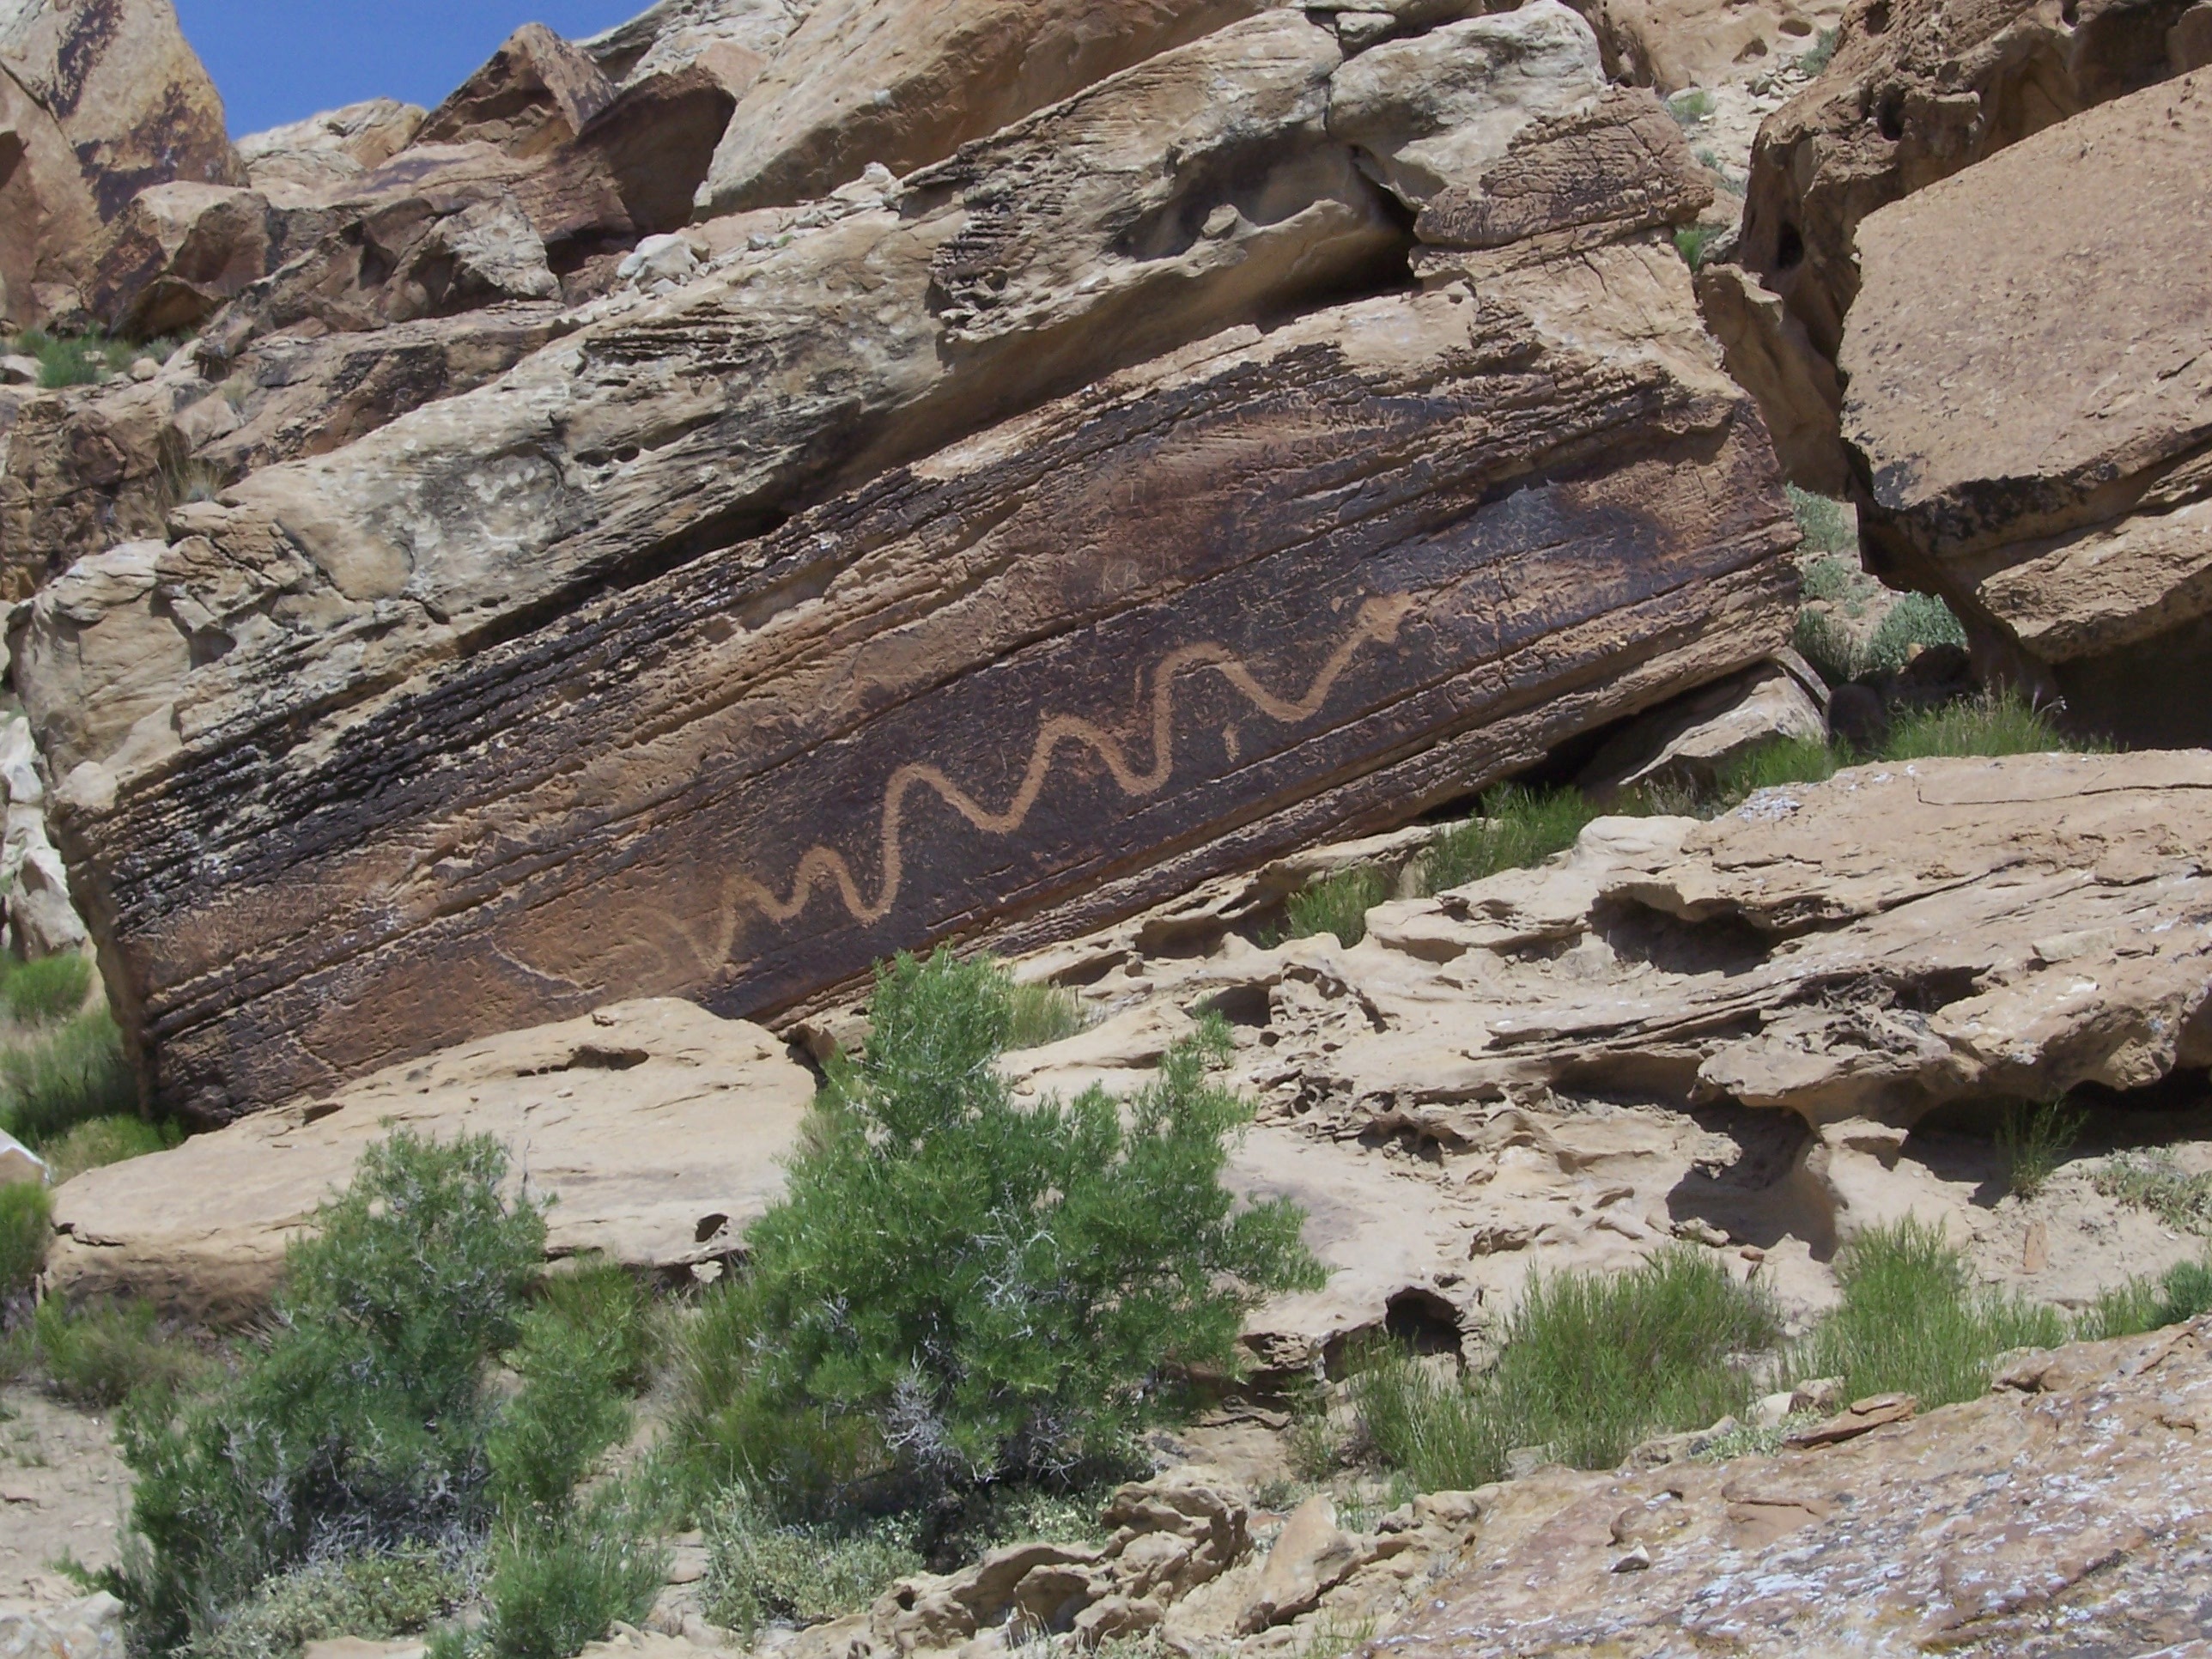
rock, wilderness, trail, old, valley, stone, formation, cliff, ancient, canyon, historic, terrain, ridge, rocks, geology, outcrop, badlands, boulders, boulder, plateau, culture, history, engraving, petroglyph, wadi, bedrock, petroglyphs, landform, geological phenomenon, engrave, san rafael swell, moore road, ferron central utah